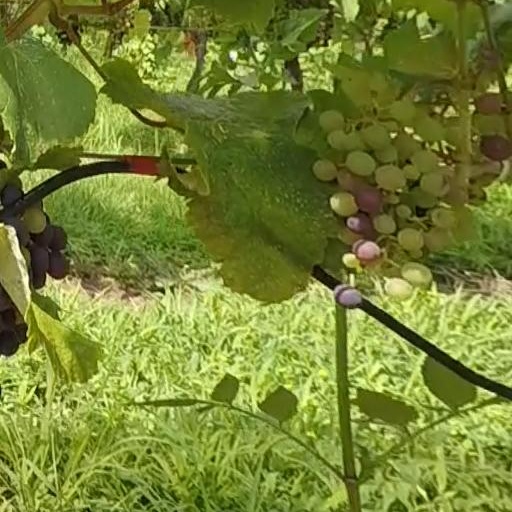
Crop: grape